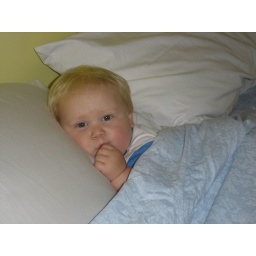
cuddling in bed at the beach house